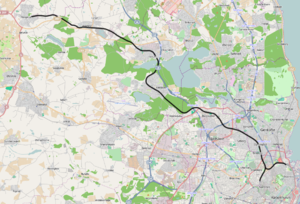
Hareskovbanen
Banens linjeføringer
Hareskovbanen – eller Farumbanen – er S-banen mellem Svanemøllen og Farum. Banen hed oprindeligt Slangerupbanen og gik fra Nørrebro til Slangerup. I 1954 blev den yderste strækning mellem Farum og Slangerup nedlagt, hvorefter banen fik sit nuværende navn. I 1976 blev banens tilslutning til det øvrige jernbanenet flyttet fra Nørrebro til Svanemøllen, og i 1977 blev Svanemøllen-Farum omdannet til S-bane.